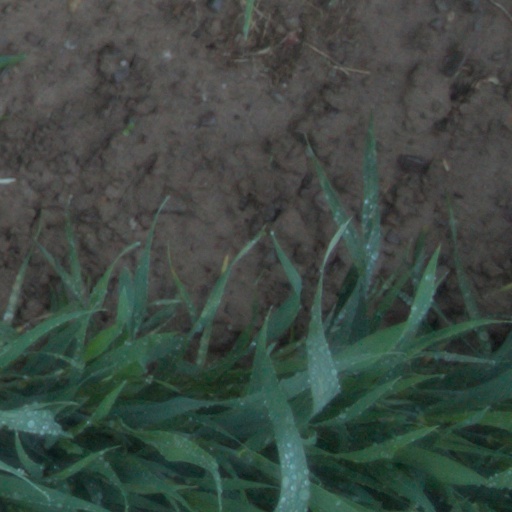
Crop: wheat